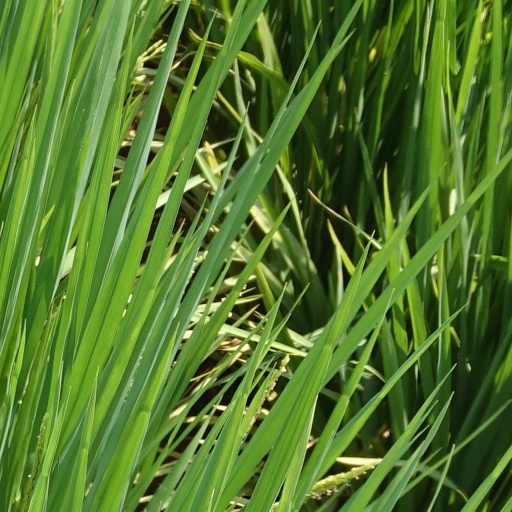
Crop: rice